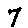
Label: 7